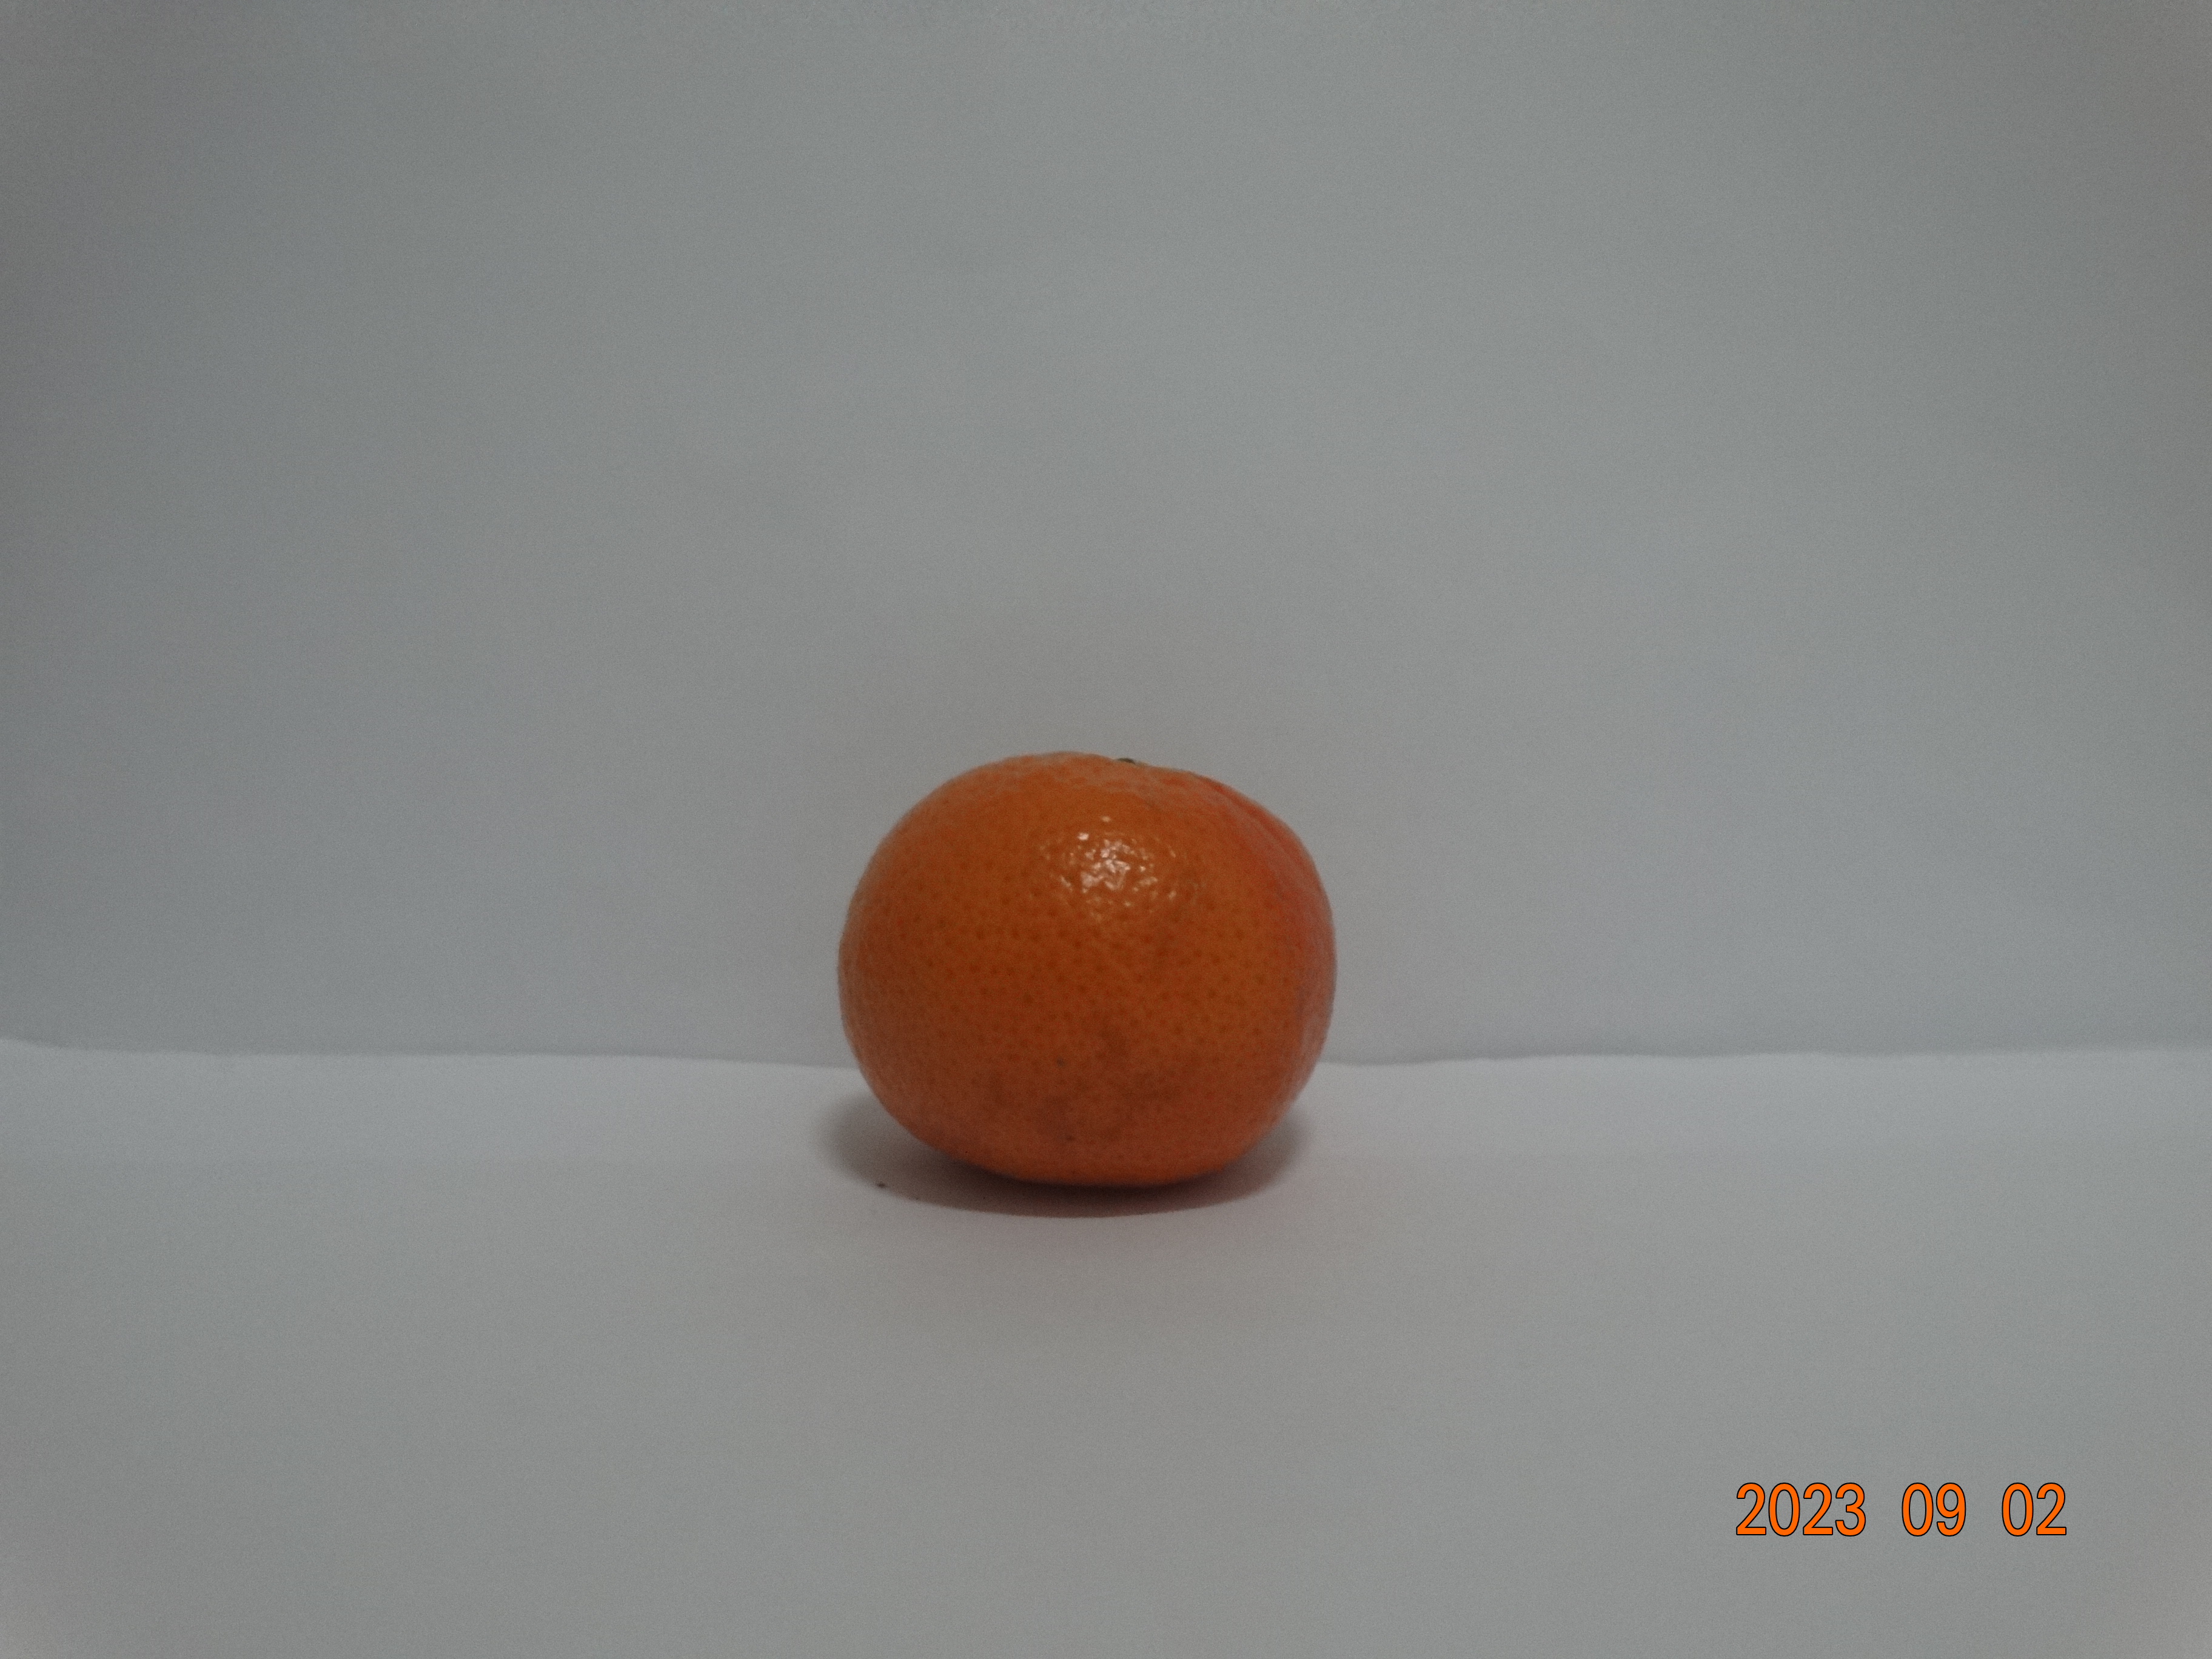
Citrus fruit variety: tangerine